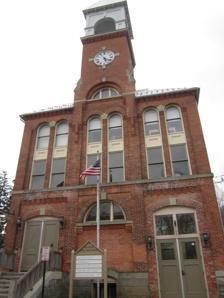
Building: Fireman's Hall (Alfred, New York)
Country: United States of America
Year built: 1891
United States historic place Fireman's Hall U.S. National Register of Historic Places Fireman's Hall, April 2012 Show map of New York Show map of the United States Location 7 W. University St., Alfred, New York Coordinates 42°15′13″N 77°47′29″W / 42.25361°N 77.79139°W / 42.25361; -77.79139 Area 0.7 acres (0.28 ha) Built 1890 Architect A.E. Crandall Hook & Ladder Co. NRHP reference No. 80004275 Added to NRHP March 18, 1980 Fireman's Hall is a historic fire hall located at Alfred in Allegany County, New York .  It was built in 1890-1891 by volunteer firemen as the first home of the A.E. Crandall Hook & Ladder Co.  It is a massive three story brick and sandstone structure that features an imposing bell / clock tower . The clock, designed by Seth Thomas , was donated by the Samuel Stillman family after the Village ran out of funds for the hall. The weather vane atop depicts a firefighter on a ladder. The building has housed village offices since the 1970s, as well as village court, police station and meeting hall today. It was listed on the National Register of Historic Places in 1980. References